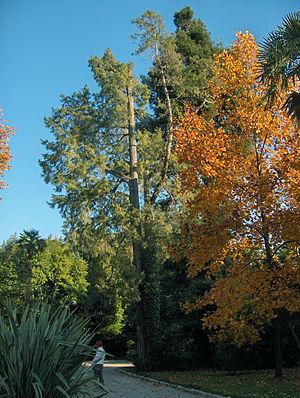
Le cyprès de l'Himalaya est un arbre de la famille des Cupressaceae, originaire des régions de l'ouest de l'Himalaya, de l'ouest du Népal au nord-ouest de l'Inde.